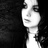
Emotion: sad